Dennis Aogo

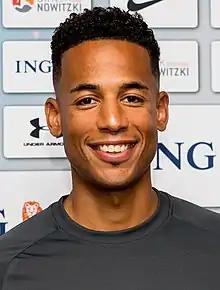
Aogo in 2019

Dennis Aogo (born 14 January 1987) is a German former professional footballer who played as a left-back and midfielder. During his professional career, he played for SC Freiburg, Hamburger SV, Schalke 04, VfB Stuttgart and Hannover 96 and represented the German national team between 2010 and 2013.